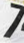
Number: 7